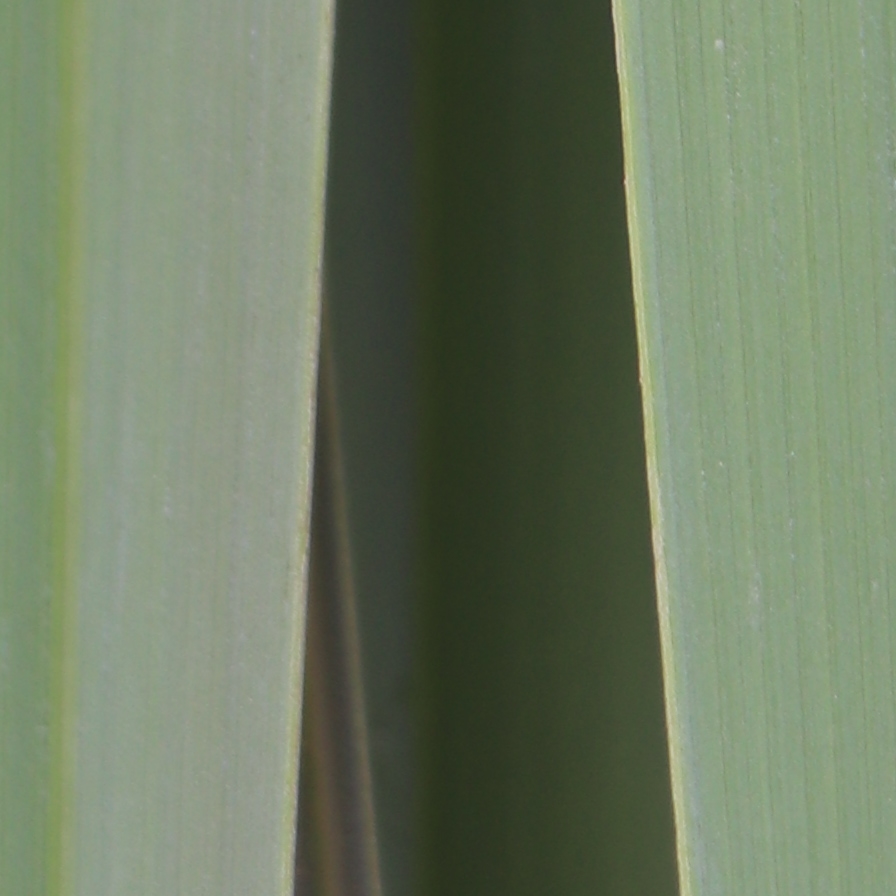
Label: Healthy